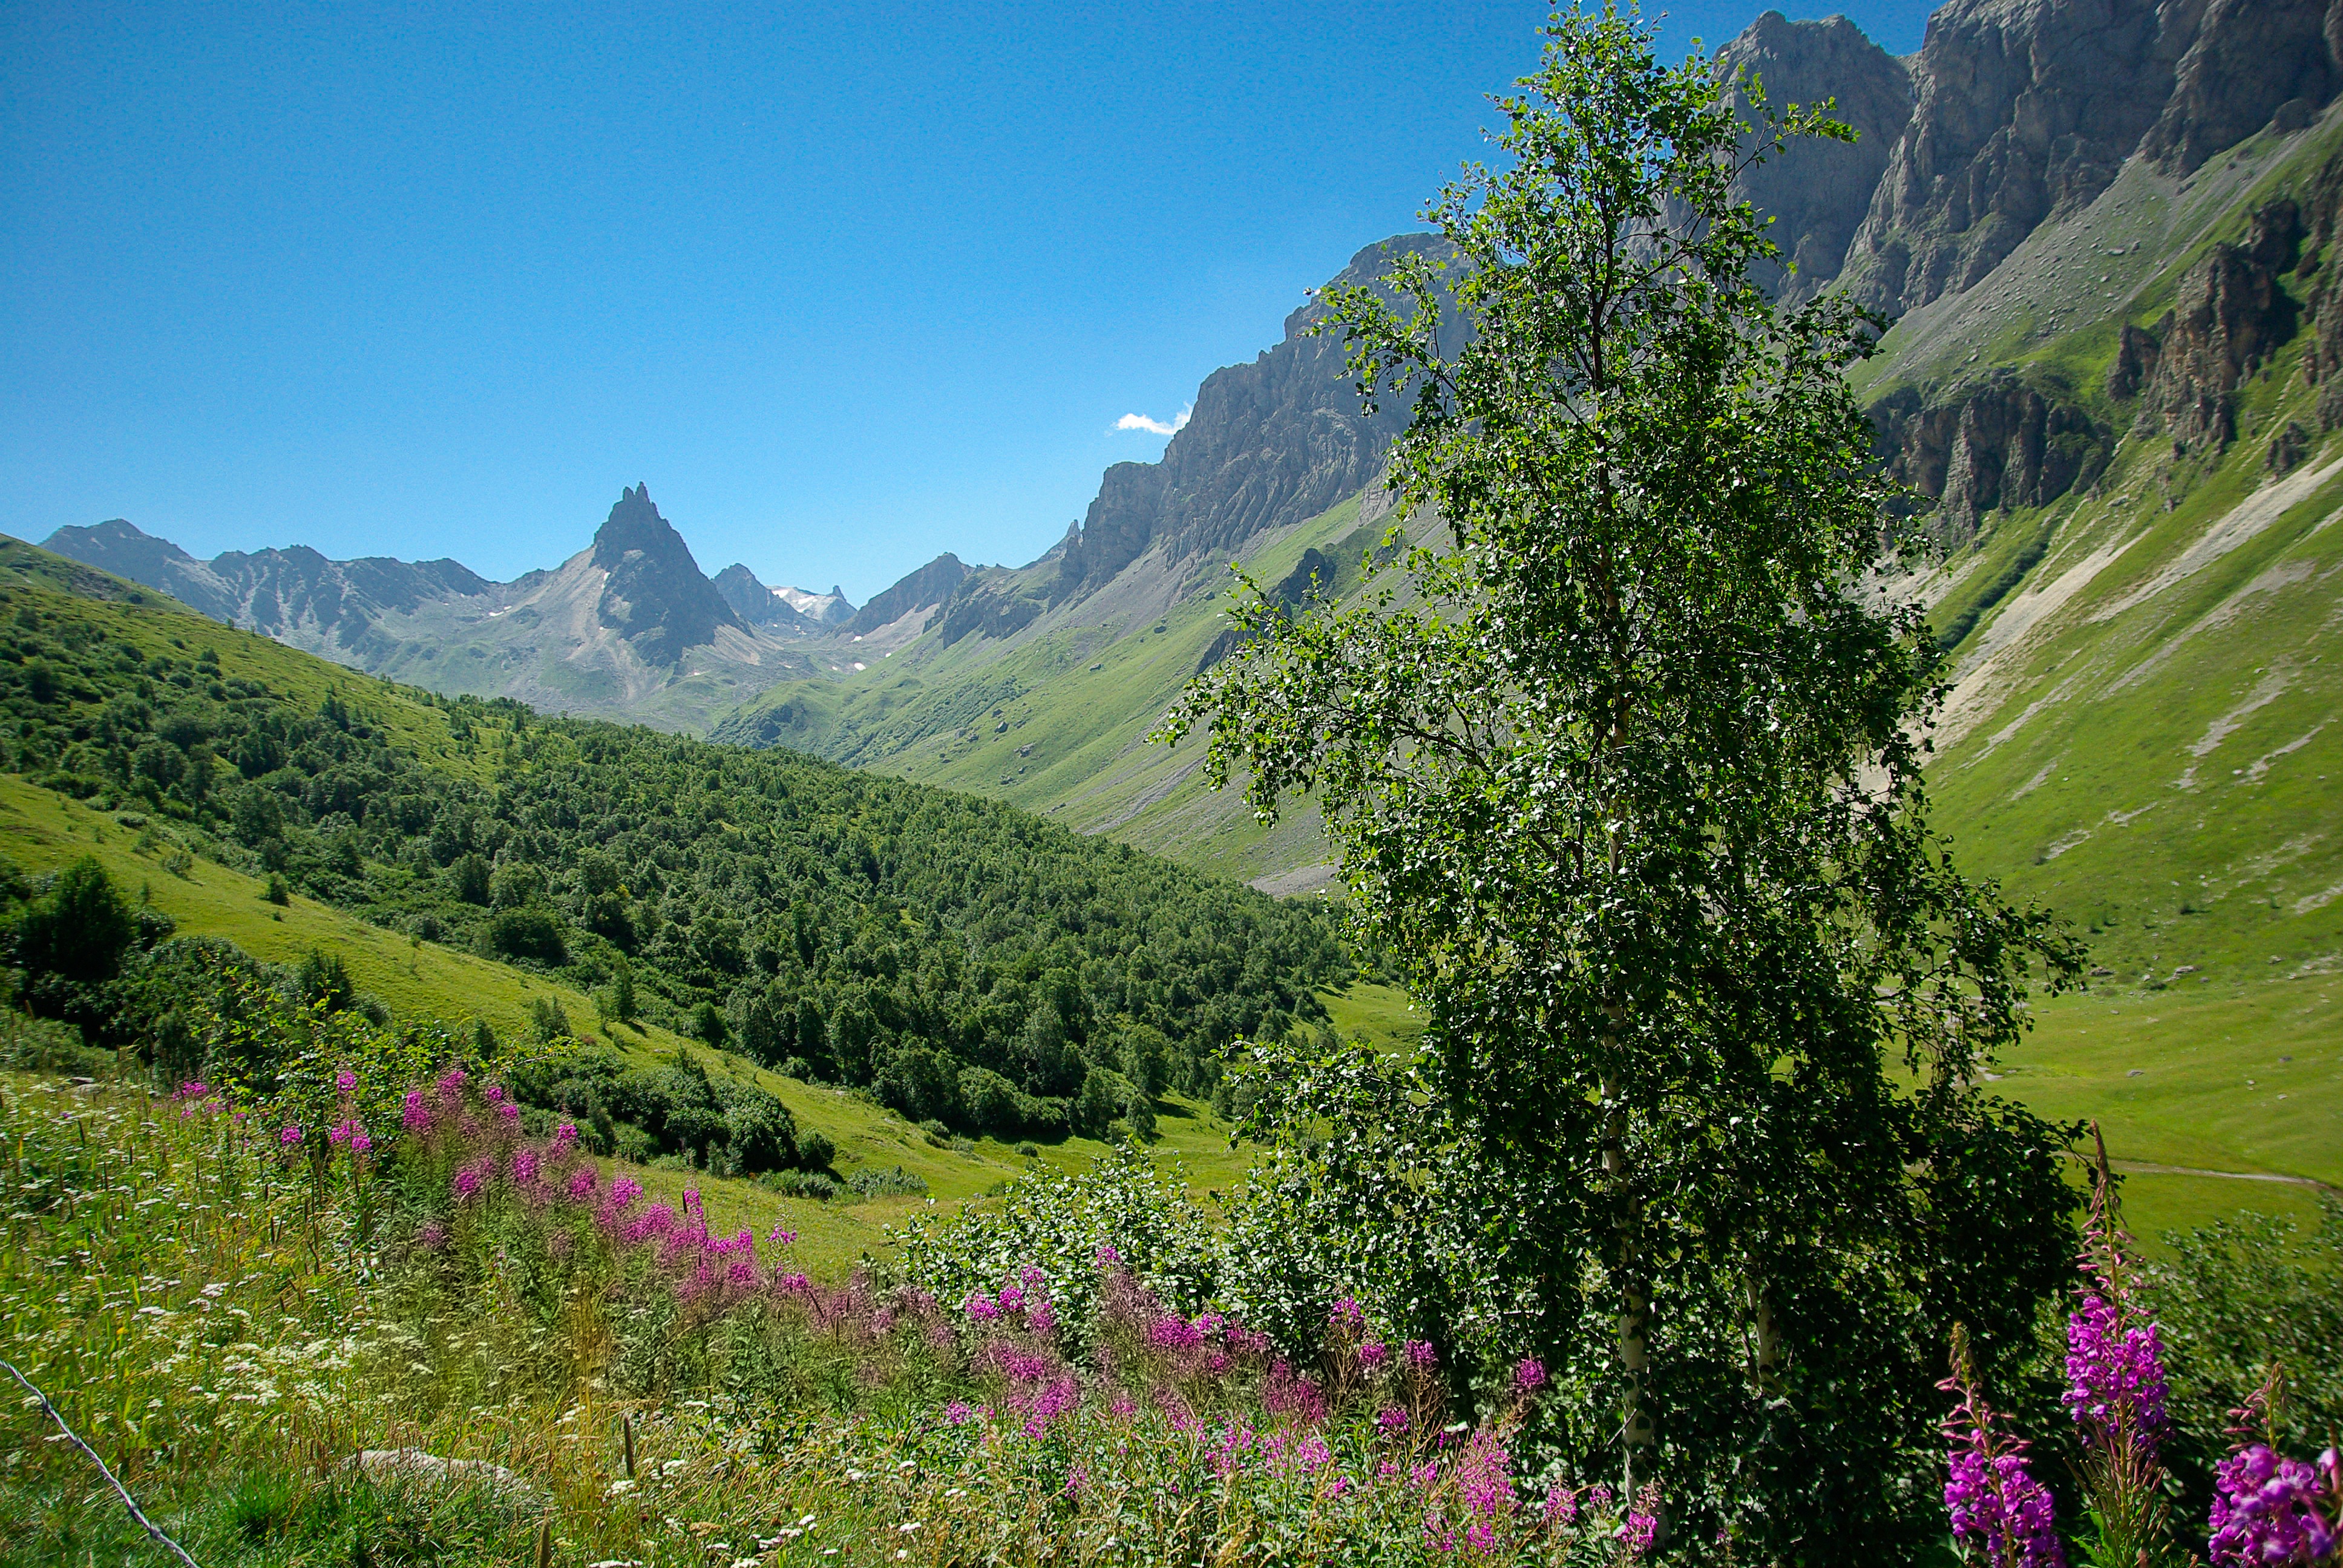
landscape, nature, forest, wilderness, walking, mountain, trail, meadow, hill, flower, valley, mountain range, pasture, ridge, wildflower, alps, grassland, vegetation, plateau, ecosystem, landform, mountain pass, summits, valloire, geographical feature, mountainous landforms